2019 European Women's U-19 Handball Championship

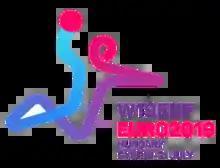

The 2019 European Women's U-19 Handball Championship was the twelfth edition of the European Women's U-19 Handball Championship, held in Győr, Hungary from 11 to 21 July 2019.